Olga Timofeeva

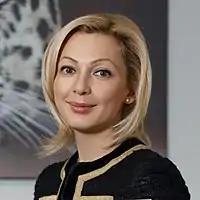
Timofeeva in 2019

Olga Victorovna Timofeeva (Russian: Ольга Викторовна Тимофеева; born 19 August 1977) is a deputy for the United Russia party in the 7th State Duma of the Russian Federation and a former journalist.